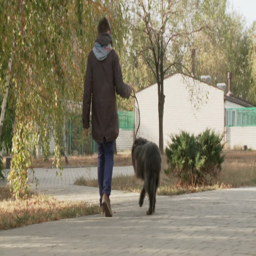
the boy plays with a dog that does not have paw and walks on paws